Selfridges flagship store

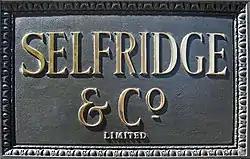
Selfridges nameboard

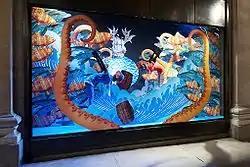
Selfridges window display, 2009

The new store opened to the public on 15 March 1909, employing 1,400 staff, setting new standards for the retailing business.